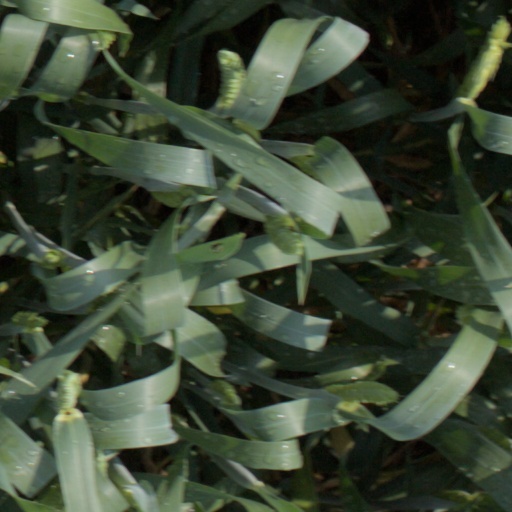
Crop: wheat